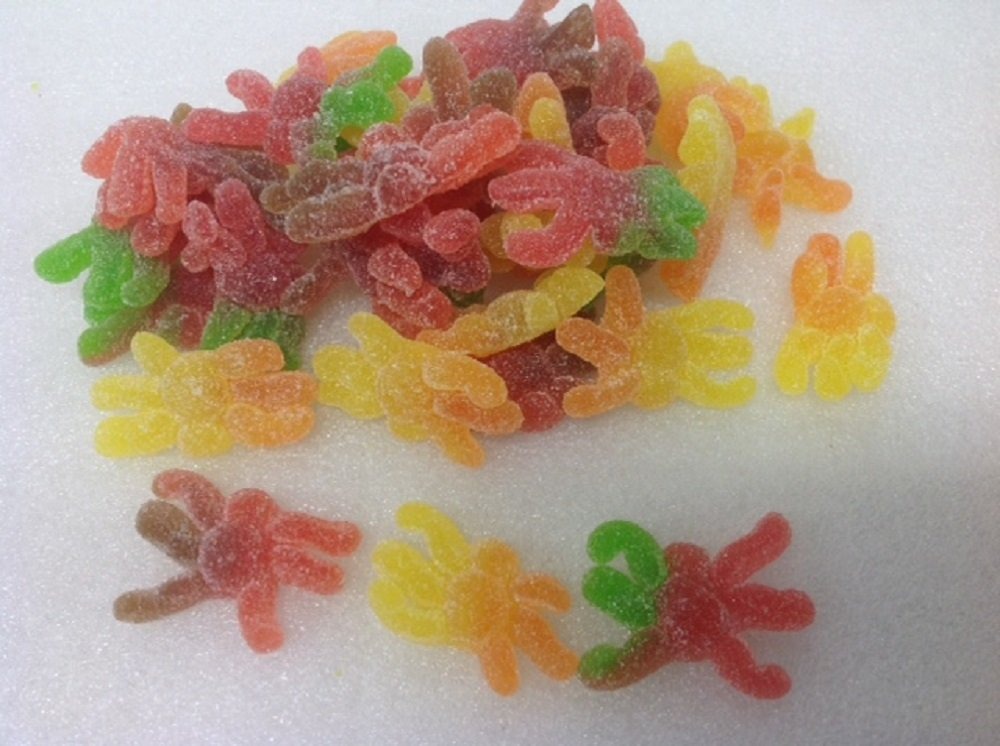
Item Name: Gummi Spiders 4.4 pounds gummy spiders spider candy
Product Description: Gummi Spiders. A soft gummi spider with a light sugar coating. This listing is for a bulk 4.4 pound bag of Gummi Spiders.
Value: 70.4
Unit: Ounce

Price: 24.99